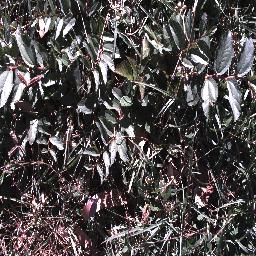
Label: chinee_apple